Stadio Ennio Tardini

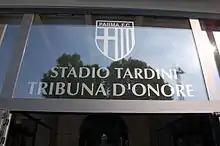
Entrance to the Tribuna d'Onore.

The Tardini was the idea of Ennio Tardini, who was a graduate in Law and club president from 1921 to 1923, but although much of his work was political his passion was sport. In January 1922, the authorities in Parma granted Parma F.B.C. a sum of ₤10,000 and Tardini instigated a national competition for the design of the new stadium in February 1922. To raise further funds, Tardini sold a plot of land for £163,000 to the municipal administration. The club had previously had no fixed home. In September 1922, Parma's committee admitted two projects for consideration: one by Atanasio Soldati and one by Riccardo Bartolomasi, both architects working in Parma. Soldati's plans looked to architectural simplicity with classical Greek features, while Bartolomasi opted for a more convenient and modern approach.